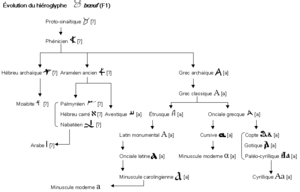
L’alphabet grec est, historiquement, à l'origine des alphabets modernes servant à écrire les langues européennes. Ce n’est pas une création ex nihilo, car il est dérivé des alphabets utilisés sur la côte de Phénicie, l’alphabet phénicien. Celui-ci est à proprement parler un abjad, un alphabet consonantique. Cependant, vers le IXᵉ siècle av. J.-C., des matres lectionis y apparurent pour indiquer certaines voyelles, surtout des voyelles finales.
Alpha, est la première lettre de l'alphabet grec. Dérivée de la lettre aleph de l'alphabet phénicien, elle est l'ancêtre des lettres A et Ɑ de l'alphabet latin, de la lettre А de l'alphabet cyrillique, et de la lettre Ⲁ de l’alphabet copte.
La hamza est un signe de l'alphabet arabe qui note le « coup de glotte » [ʔ]. Bien que ce phonème fonctionne en arabe comme une consonne à part entière, et qu'elle serve en particulier de consonne radicale à de nombreuses racines, la hamza n'est pas considérée comme une lettre de cet alphabet. De ce fait, sa notation est atypique, mal stabilisée, et relativement complexe.
A est la première lettre des alphabets latin et étrusque, ainsi que leur première voyelle. Il s’agit également de la majuscule de la lettre α de l’alphabet grec ainsi que du А de l’alphabet cyrillique.
Aleph ou alef est la première lettre de l'alphabet hébreu. Elle est l'équivalent de la lettre ālaph en alphabet araméen ou de la lettre ʾalif de l'alphabet arabe.